Project Horizon

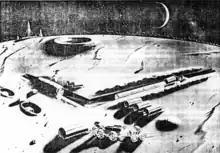
Project Horizon Lunar Outpost as it would appear by late 1965

Project Horizon was a 1959 study to determine the feasibility of constructing a scientific / military base on the Moon, at a time when the U.S. Department of the Army, Department of the Navy, and Department of the Air Force had total responsibility for U.S. space program plans. On June 8, 1959, a group at the Army Ballistic Missile Agency (ABMA) produced for the Army a report titled "Project Horizon, A U.S. Army Study for the Establishment of a Lunar Military Outpost". The project proposal states the requirements as: